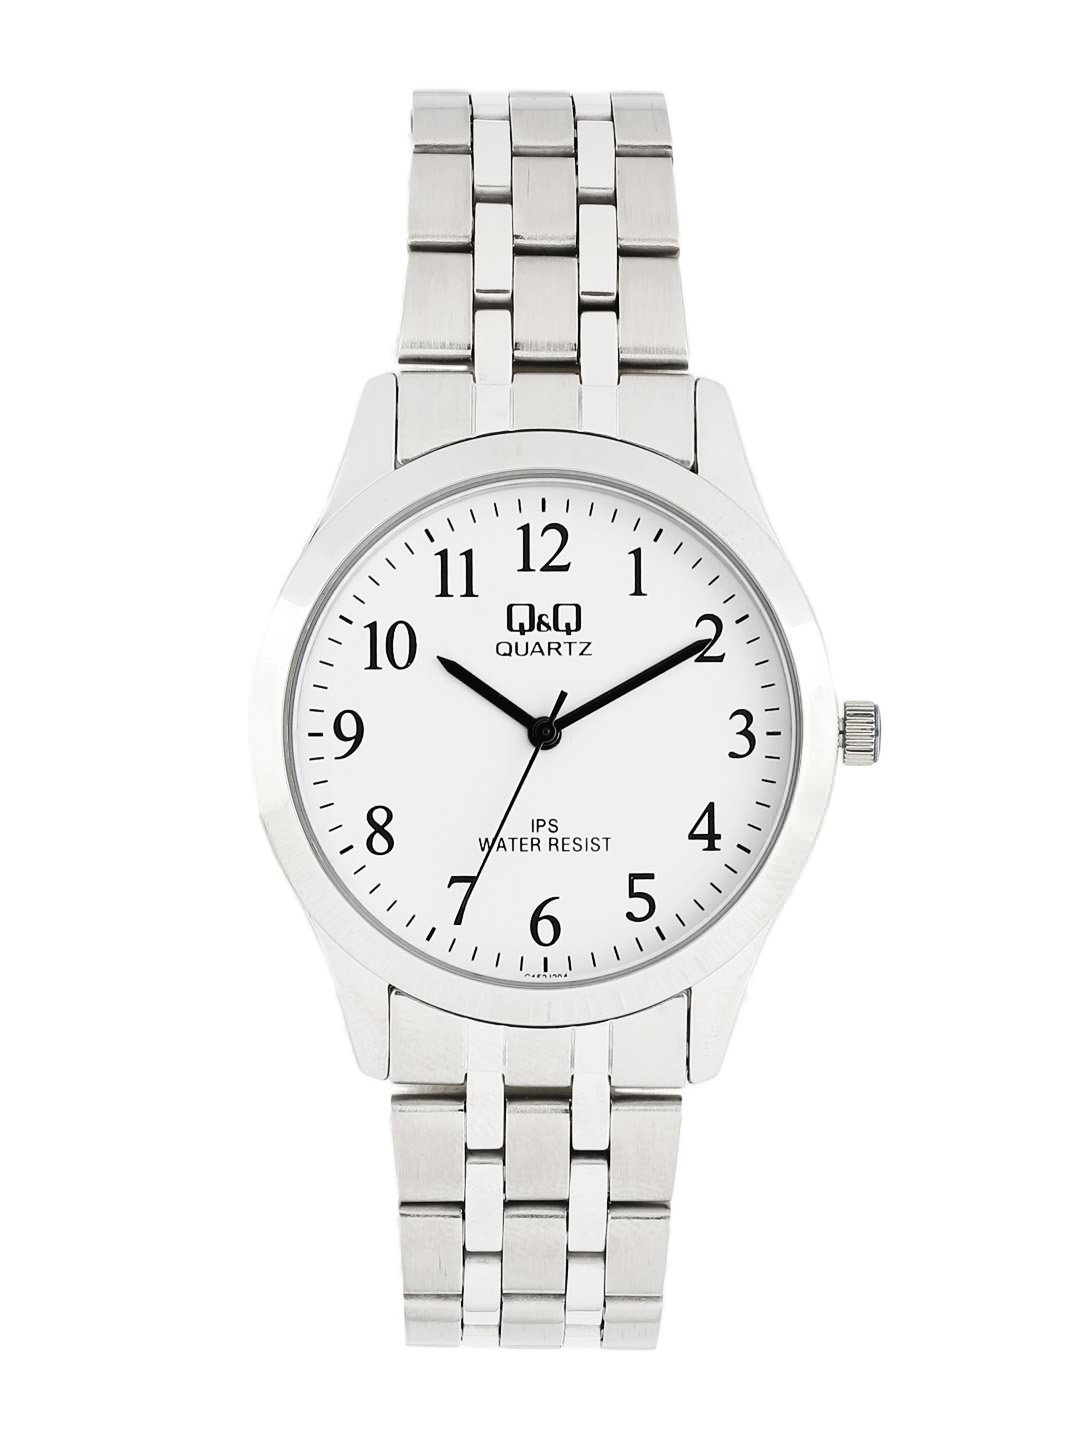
Q&Q Men White Dial Watch
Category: Free Items / Free Gifts / Free Gifts
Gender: Men
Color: White
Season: Winter 2016
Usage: Casual